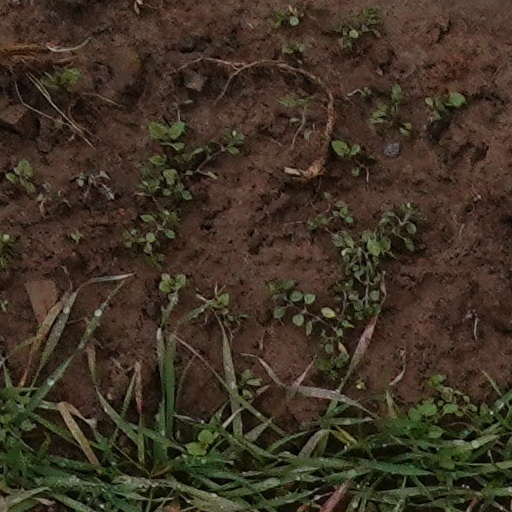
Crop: wheat